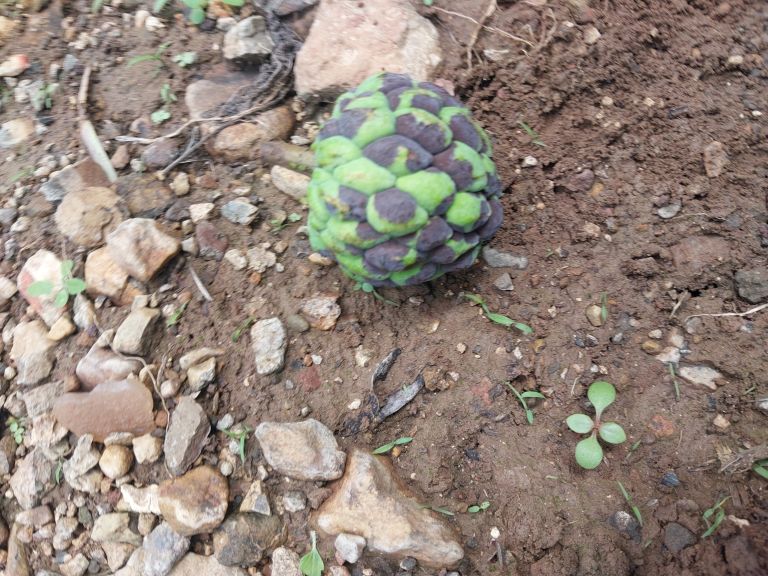
Disease label: Diplodia Rot